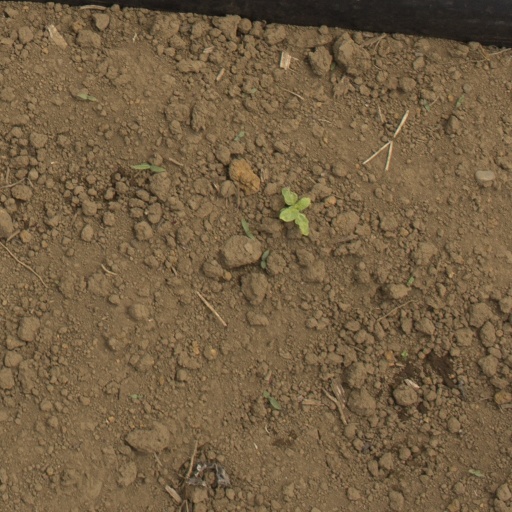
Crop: Jerusalem artichoke